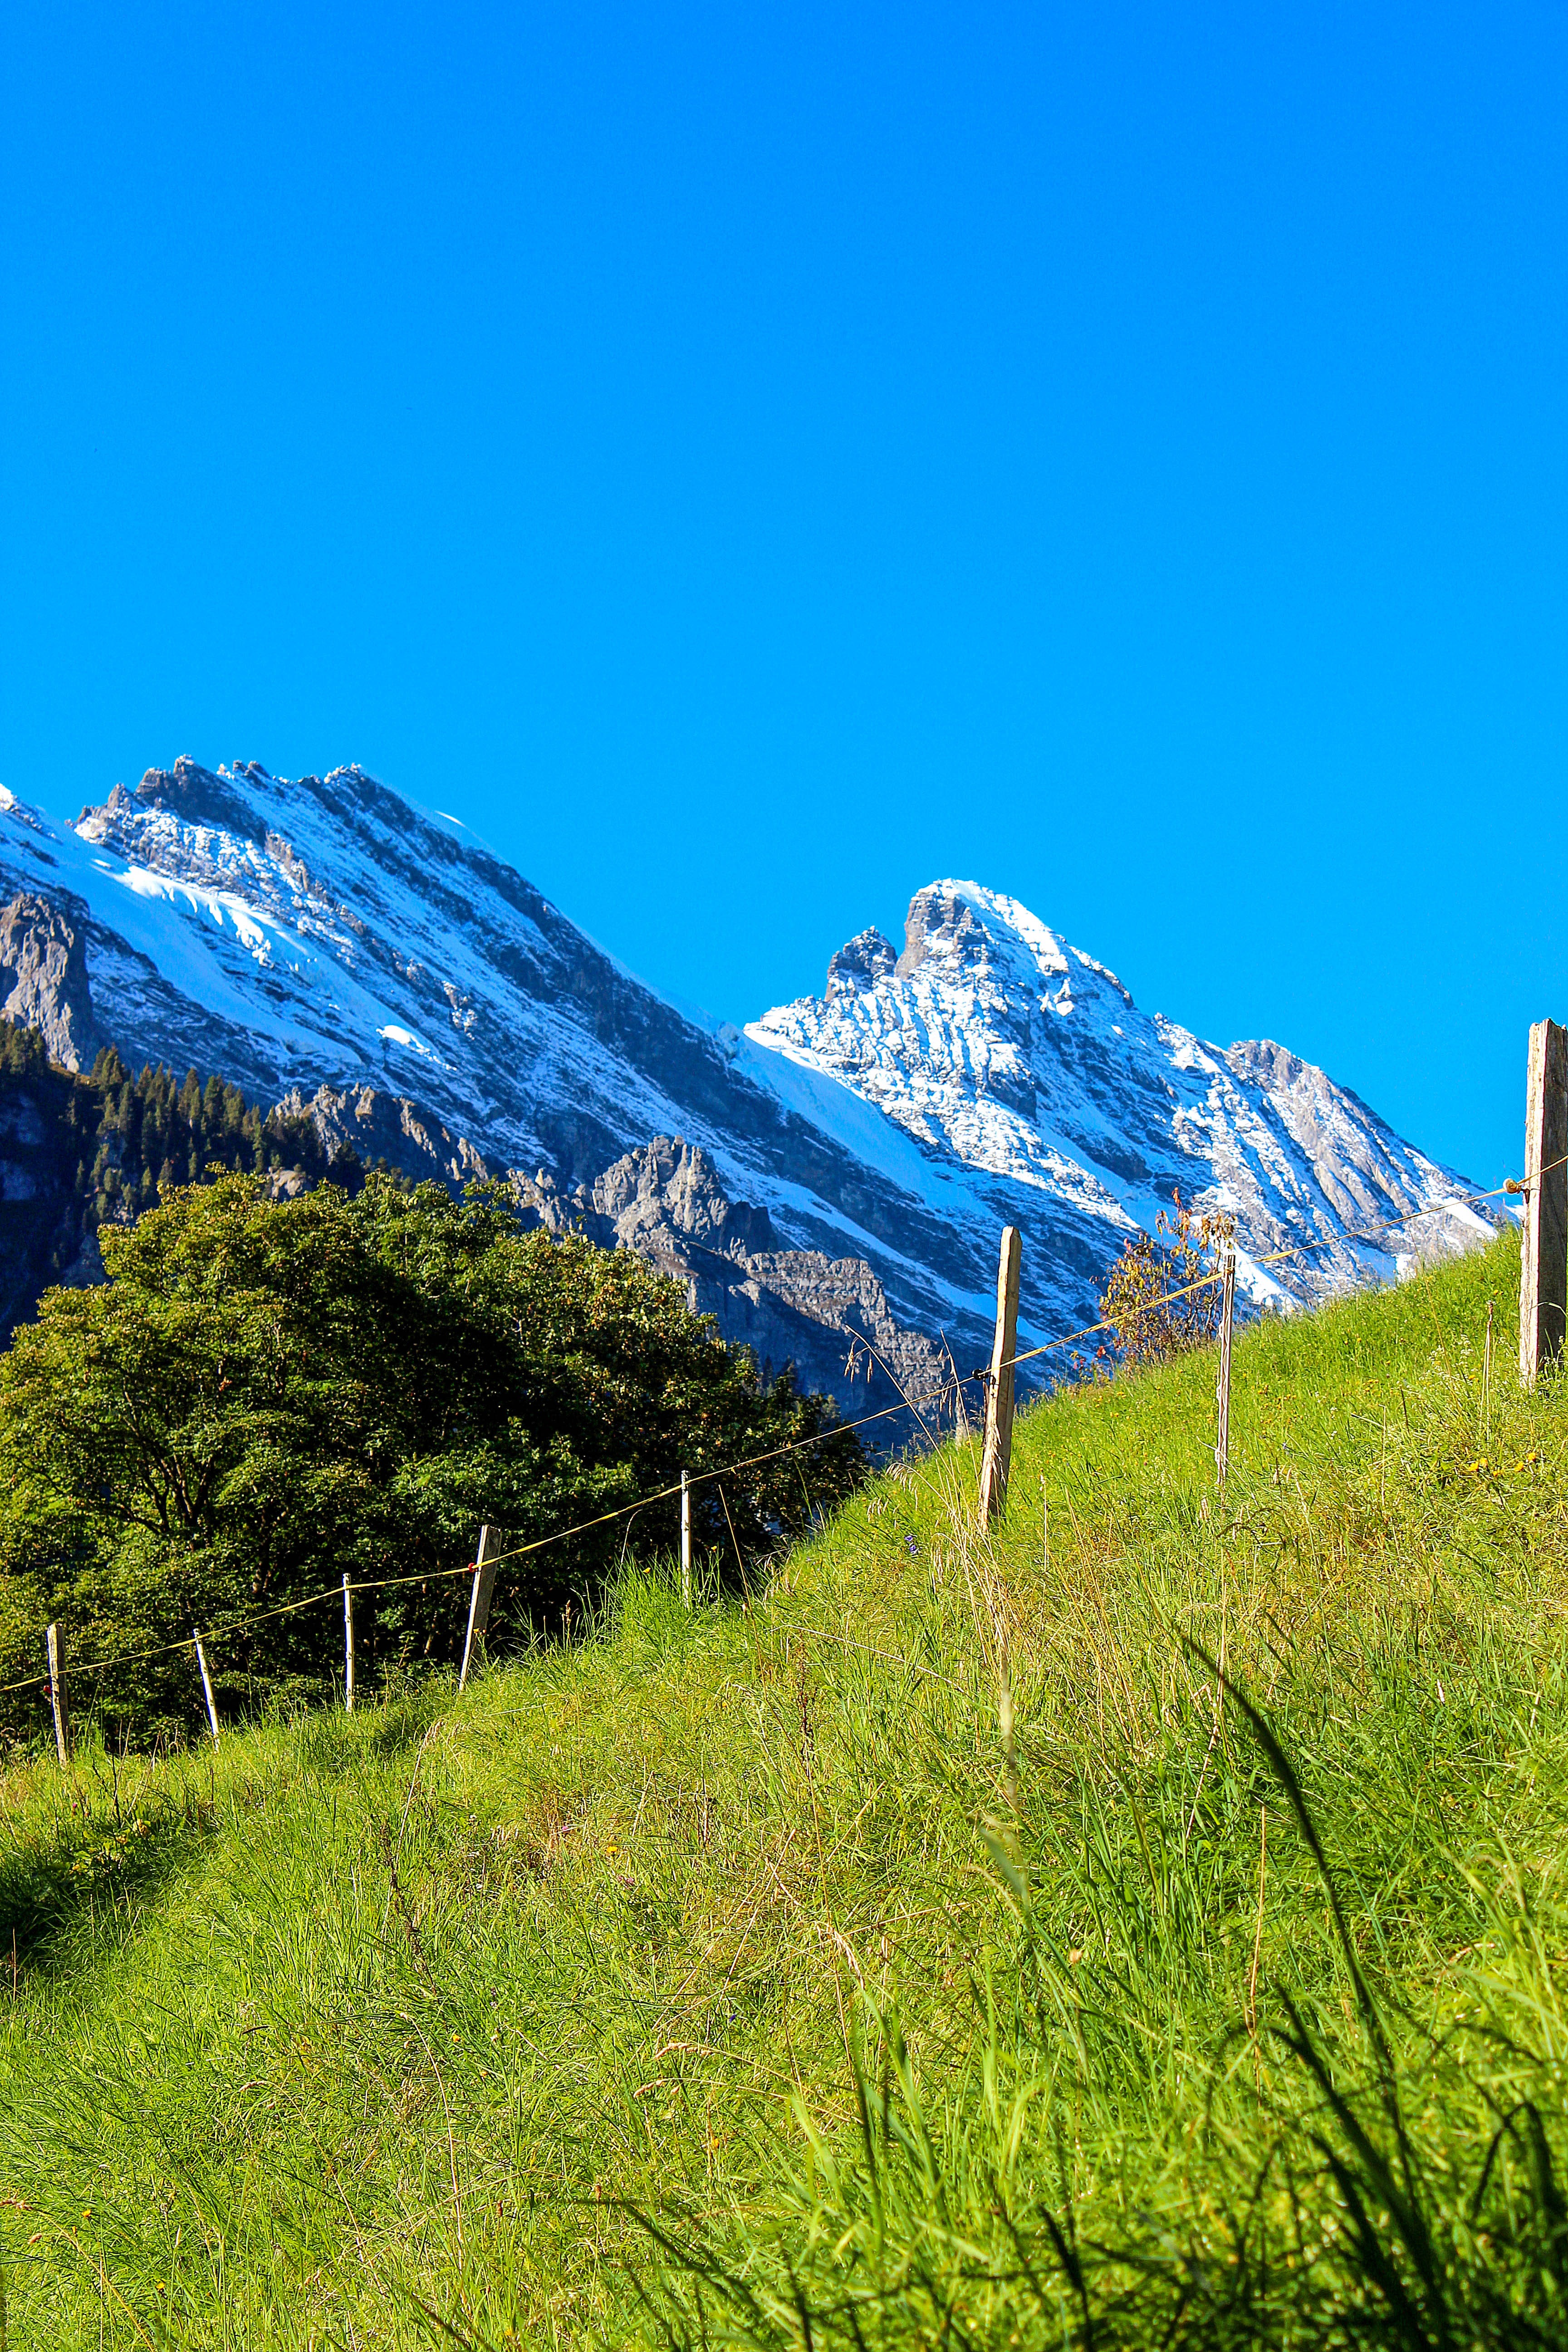
landscape, nature, grass, mountain, meadow, hill, valley, mountain range, photo, summer, green, journey, pasture, blue, climbing, highland, ridge, blue sky, height, rocks, outdoors, mountains, alps, grassland, plateau, switzerland, fell, slopes, ecosystem, landform, lone peak, mountain pass, geographical feature, mountainous landforms